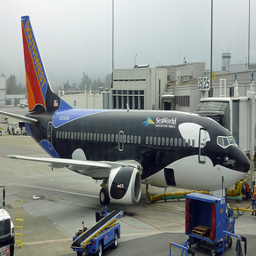
A Southwest Airlines jet sitting at an airport.
A Southwest Airlines jet painted like an orca is at the terminal.
A Seaworld airplane is fashioned to resemble a dolphin.
A passenger plane parked on an airport runway.
A docked jet airliner made to look like an orca whale.